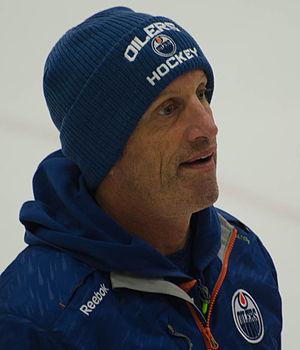
Keith Edward Acton est un joueur de hockey professionnel. Il est le père du joueur de hockey professionnel Will Acton.